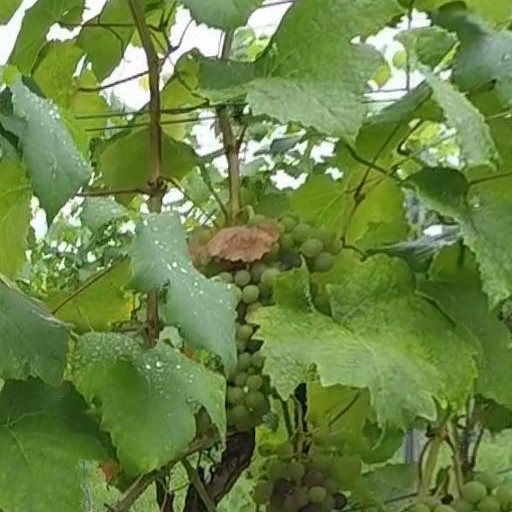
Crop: grape